Mario Sports Mix

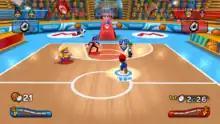
Gameplay of basketball, one of the game's four sports

The game is played much in the vein of past "Mario" sports games, with features such as powerful special moves and over-the-top, arcade-like gameplay, including the use of a "coin redemption system" that allows players to collect coins that are immediately spent on adding extra points to the next goal they score. Both cooperative and competitive local multiplayer modes are featured: depending on the sport, two players (two-on-two) or three players (three-on-three) can play cooperative multiplayer and four players (two-on-two) can play competitive multiplayer in two teams of two. Online multiplayer is also featured, with two players per Wii console joining up to play two-on-two matches either against friends or against random players.